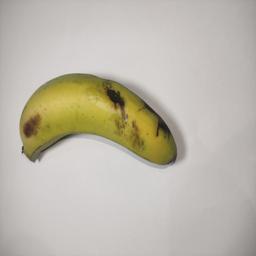
Banana variety: Sagor Kola